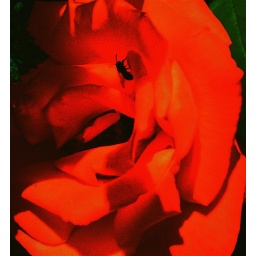
ant in orange rose